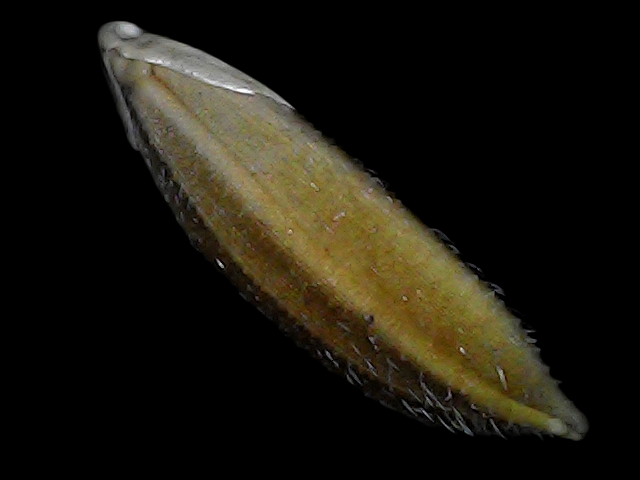
Rice variety: Bd91